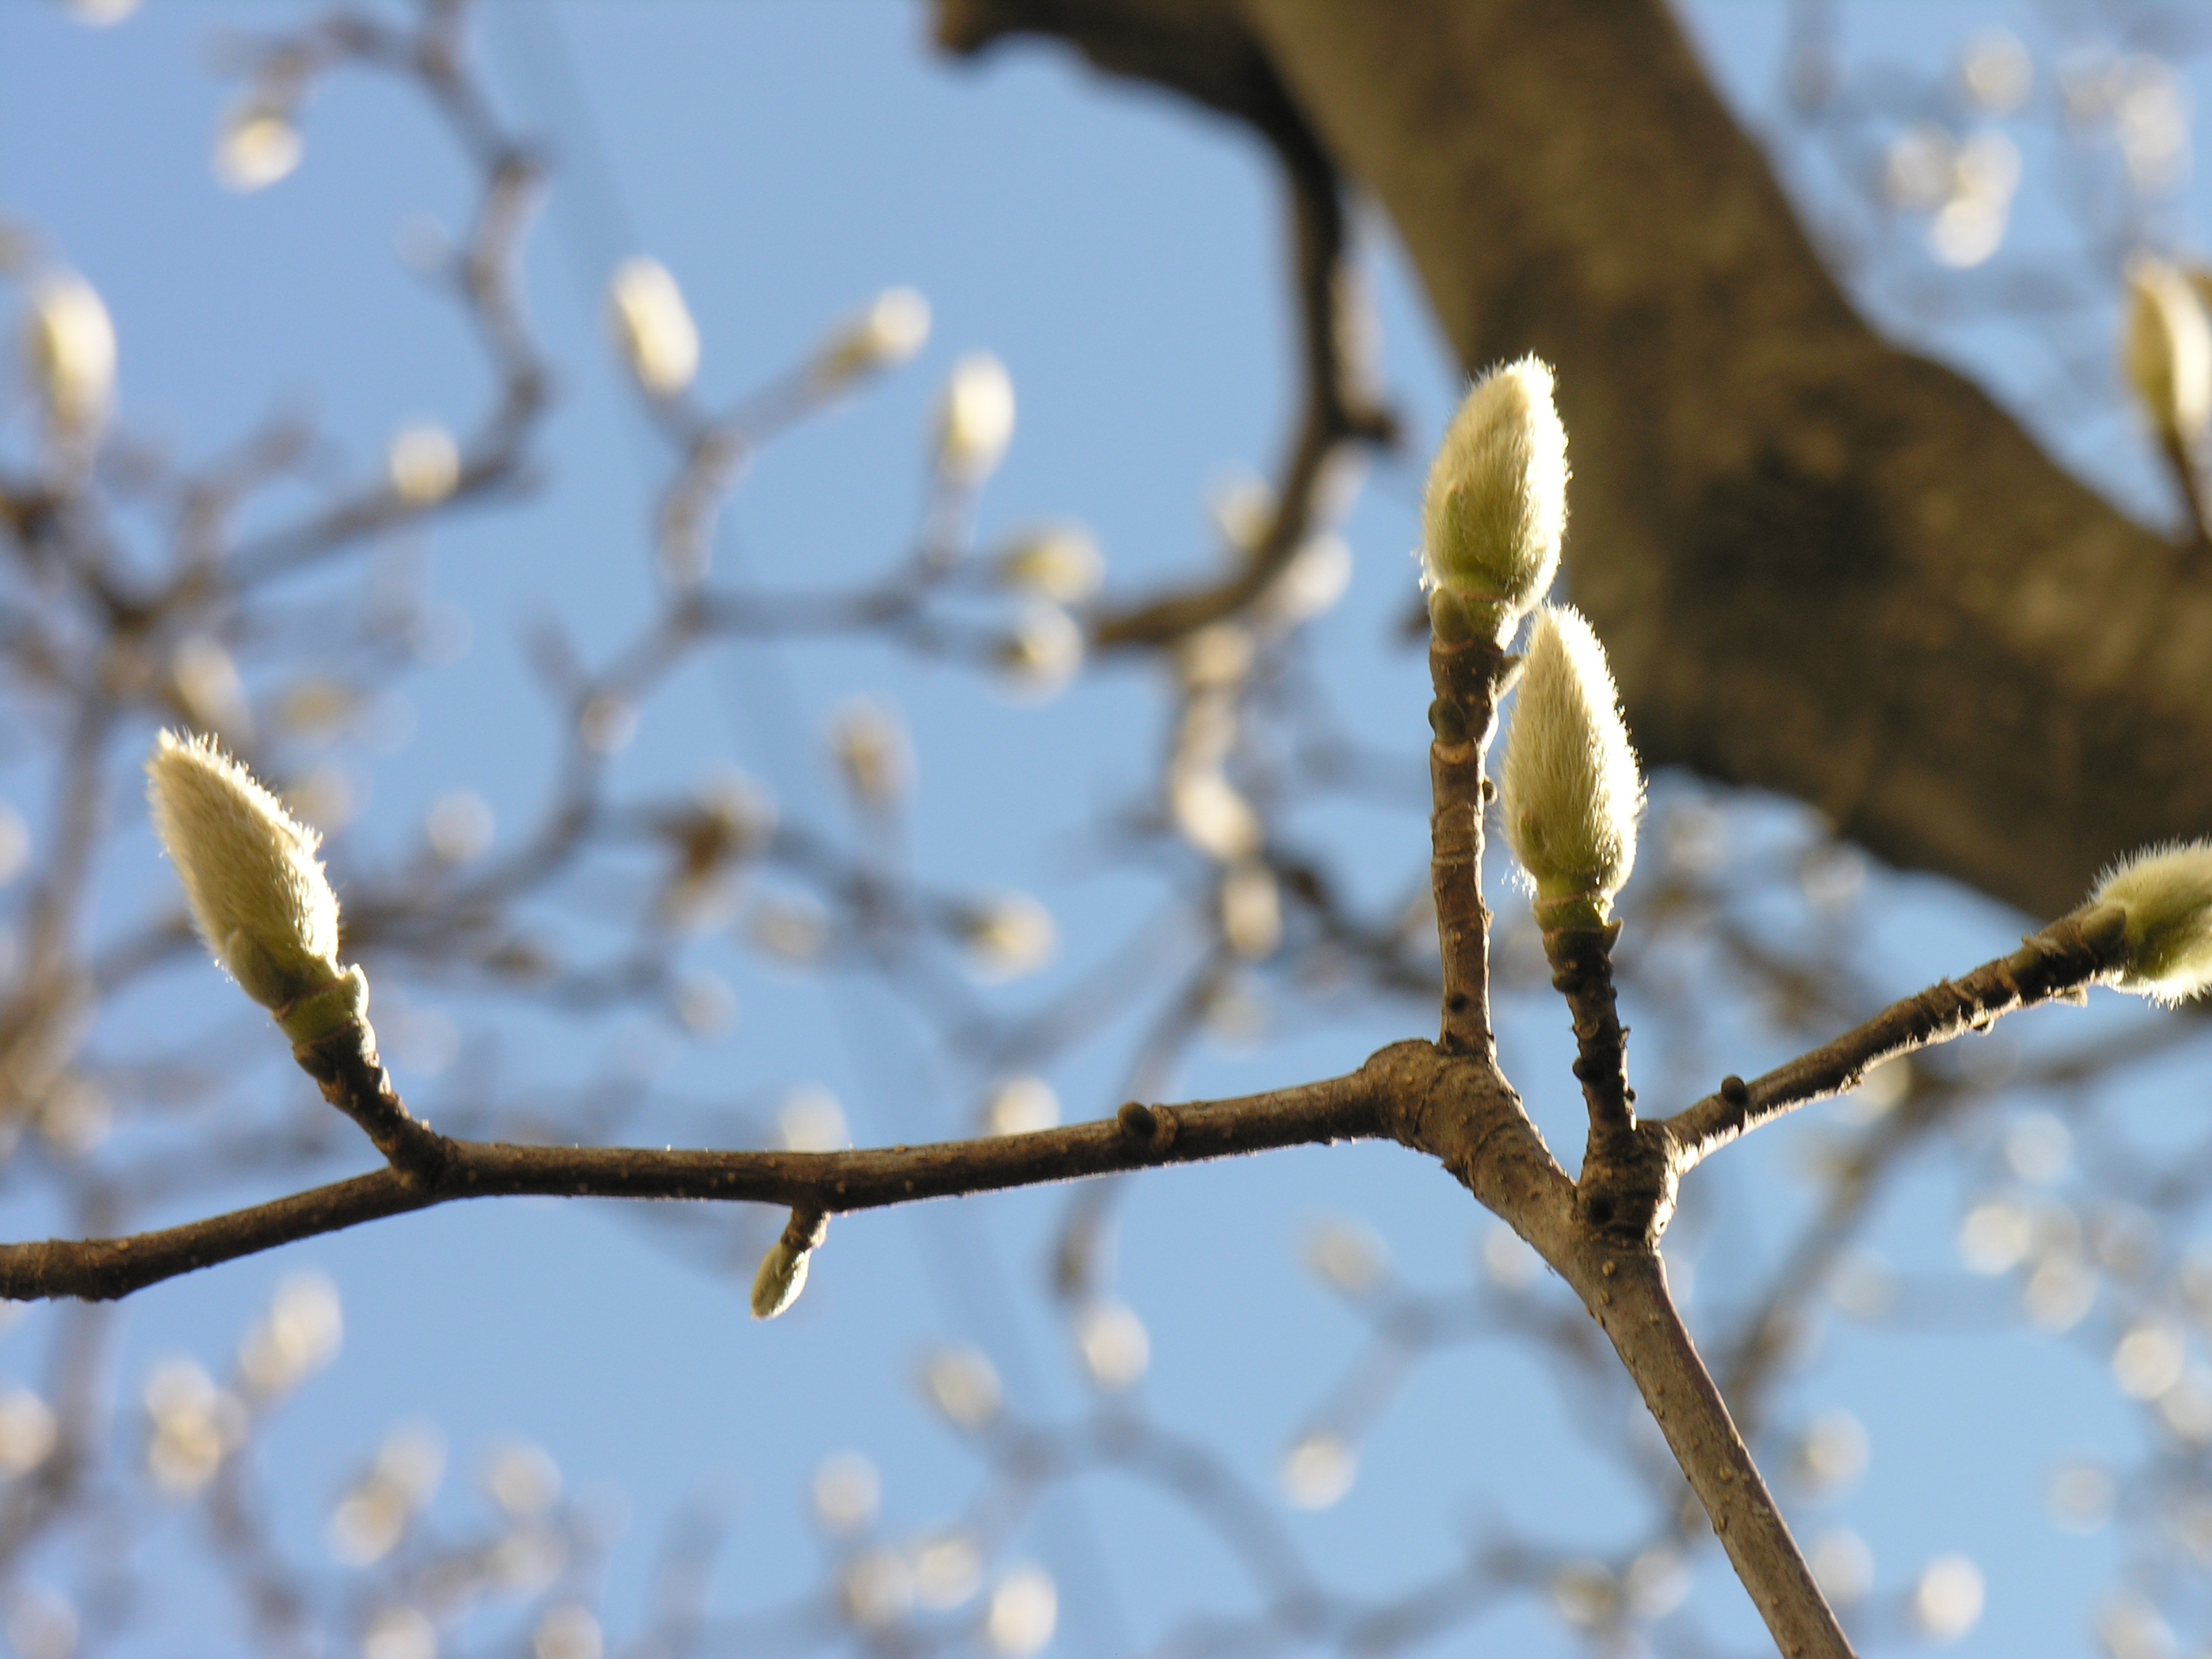
tree, nature, branch, blossom, plant, sky, leaf, spring, flora, plants, twig, crush, magnolia, bud, takeshi, plant stem, the wait